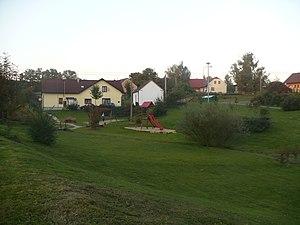
Anenská Studánka est une commune du district d'Ústí nad Orlicí, dans la région de Pardubice, en Tchéquie. Sa population s'élevait à 180 habitants en 2017.